Cathedral of Saint John the Baptist (Charleston, South Carolina)

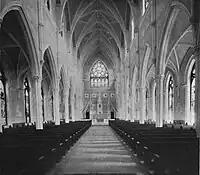
Cathedral interior (1914)

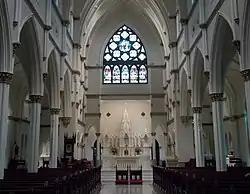
Cathedral interior (2015)

The Vatican erected the Diocese of Charleston in 1820. However, its first cathedral, the Cathedral of Saint John and Saint Finbar, was not completed in 1854. It only last seven years before being destroyed in a fire that swept through Charleston in 1861. St. Andrews Hall, an 1815 structure next to the cathedral, was also destroyed. Due to the American Civil War and the resulting impoverishment of the diocese, the cathedral was not replaced for several decades.